Wells Vertige

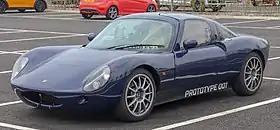
2018 Wells Vertige Prototype 001

The Wells Vertige is a British mid-engine, rear-wheel drive two-seater sports car, manufactured in very low volumes by Wells Motor Cars, at their factory near Gaydon, Warwickshire.